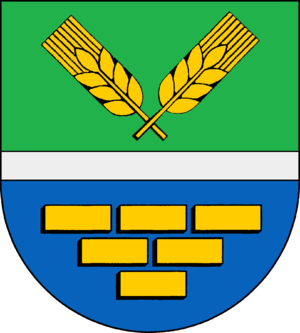
Rade b. Rendsburg
Coat of arms of Rade b. Rendsburg
Rade bei Rendsburg er en kommune og en by i det nordlige Tyskland, beliggende i Amt Eiderkanal i den centrale del af Kreis Rendsborg-Egernførde. Kreis Rendsborg-Egernførde ligger i den centrale del af delstaten Slesvig-Holsten.